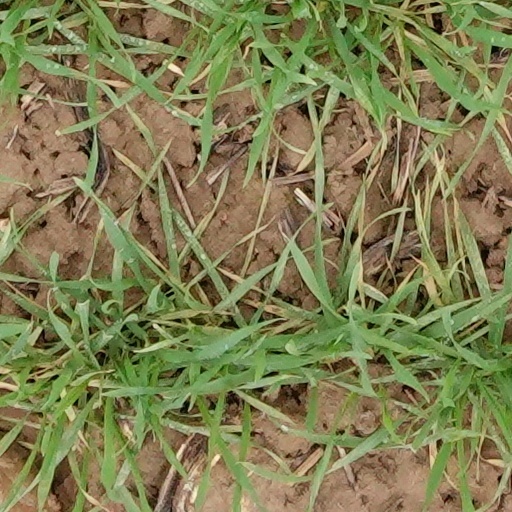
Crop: wheat